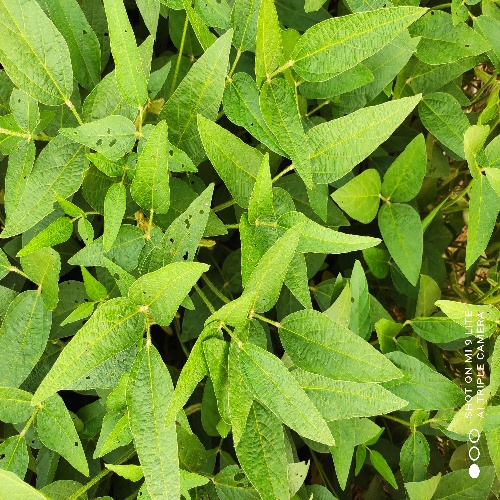
Label: Caterpillar